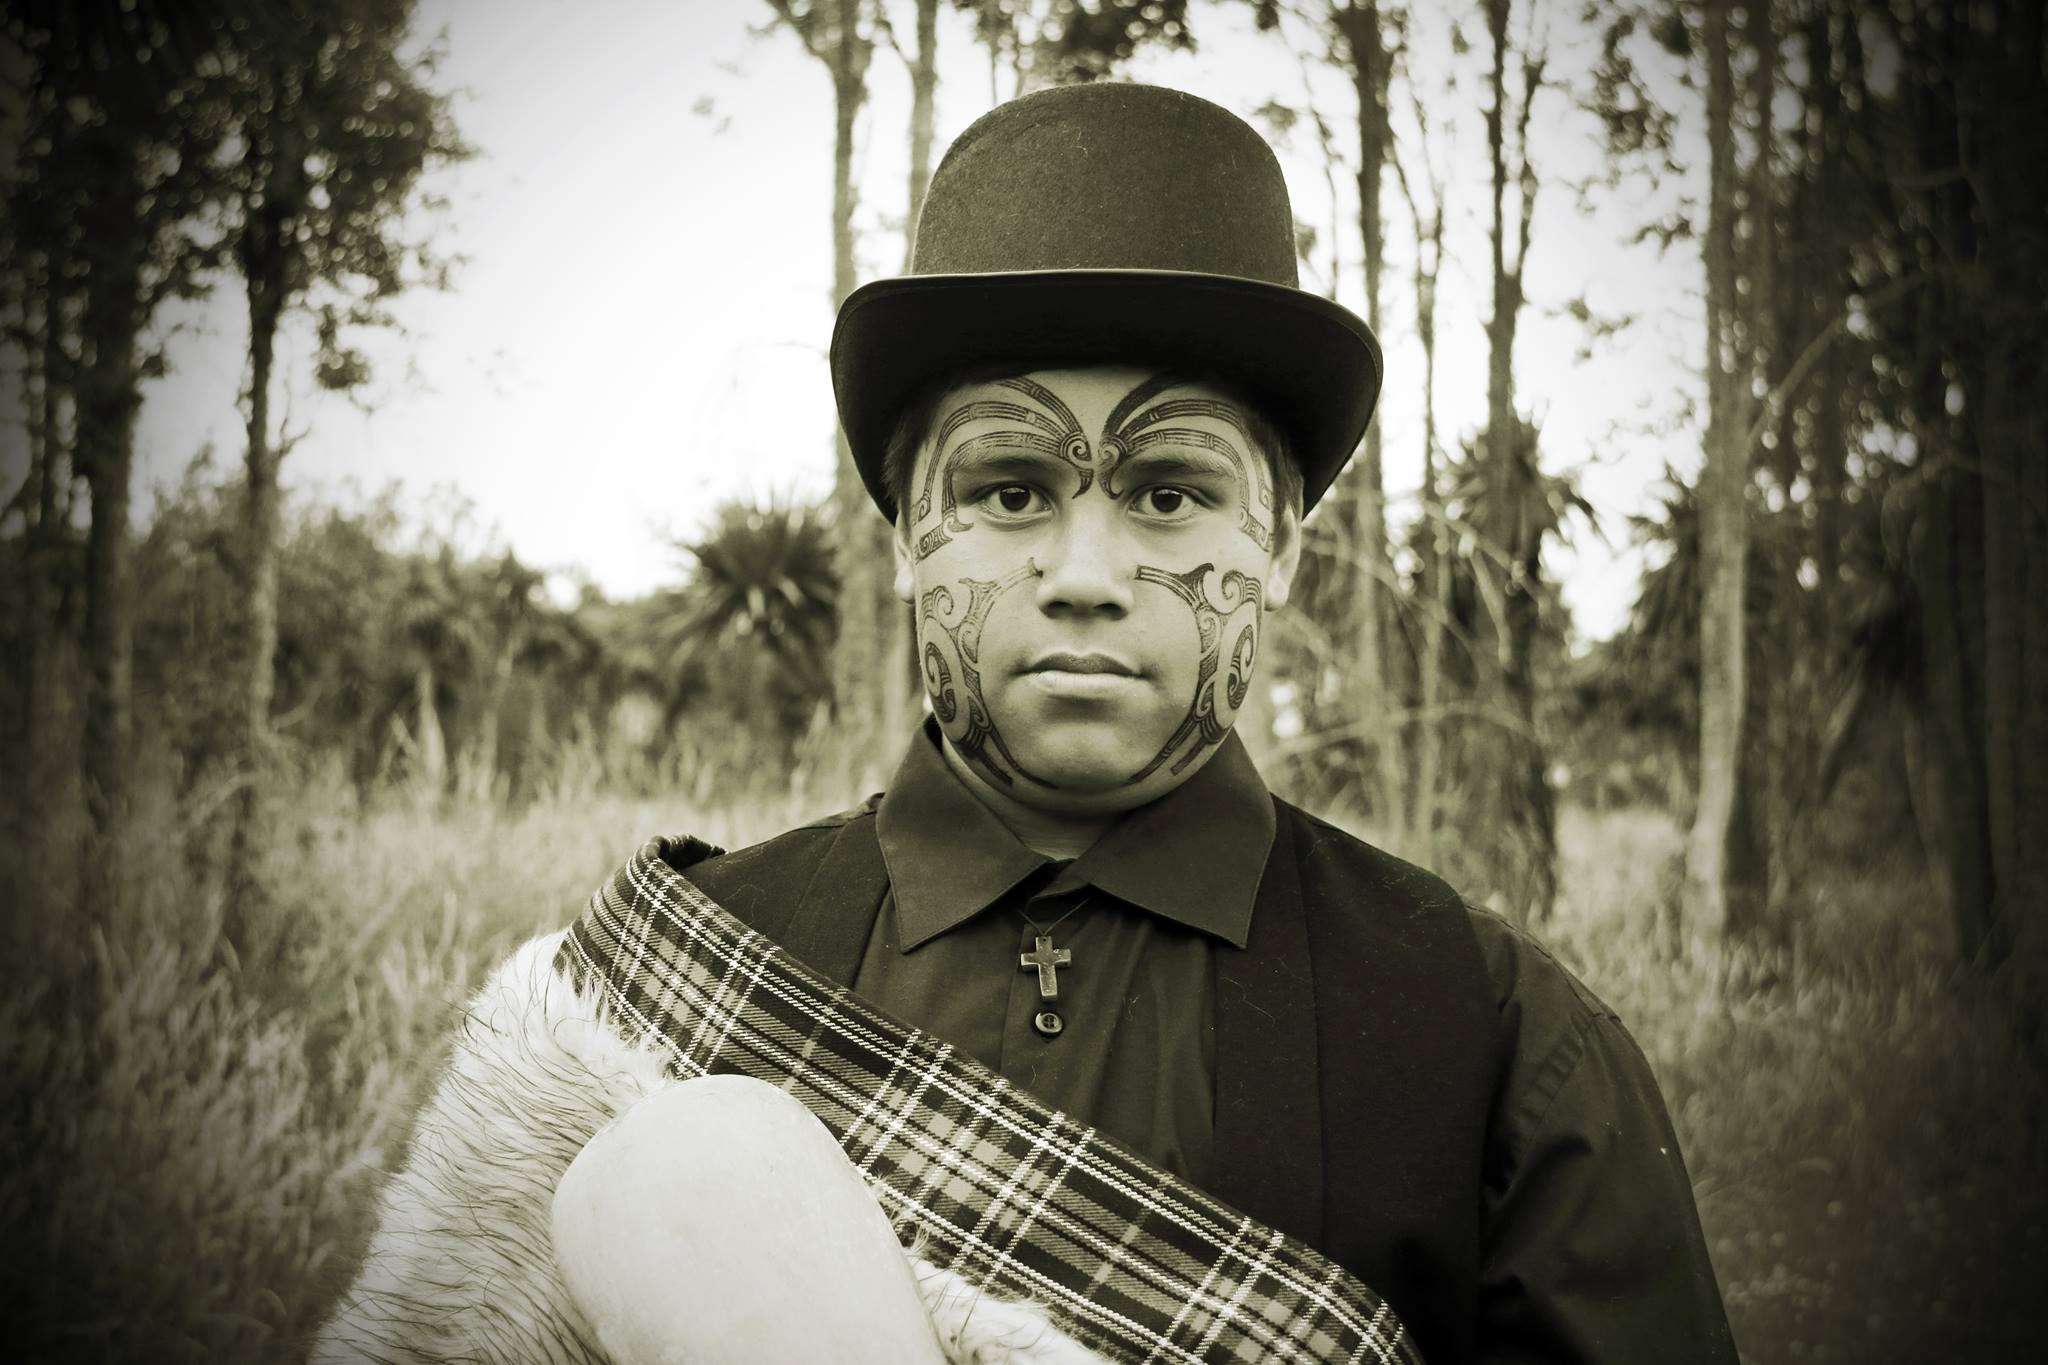
man, person, people, male, portrait, tattoo, photograph, new zealand, culture, heritage, maori, models, indigenous, old fashioned, face painting, polynesian